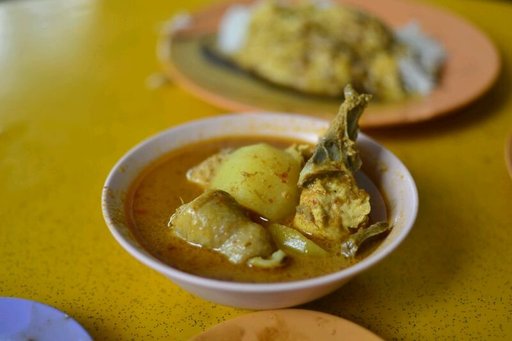
Label: chicken_curry